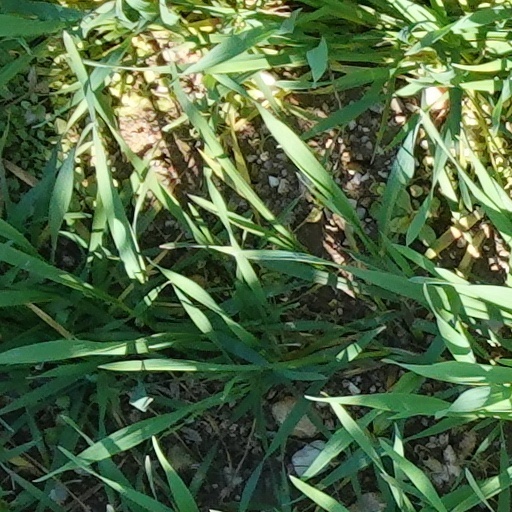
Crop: wheat